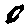
Label: 0